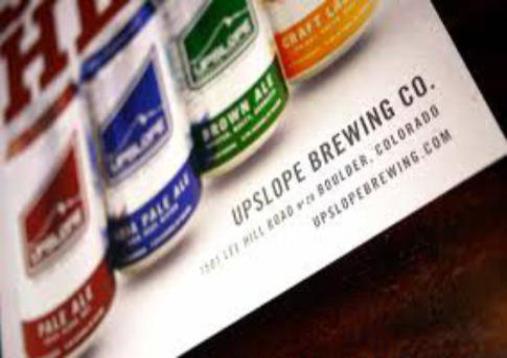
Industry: Food